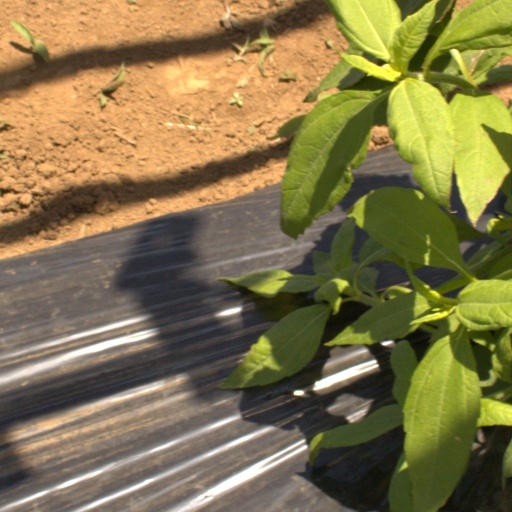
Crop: Jerusalem artichoke